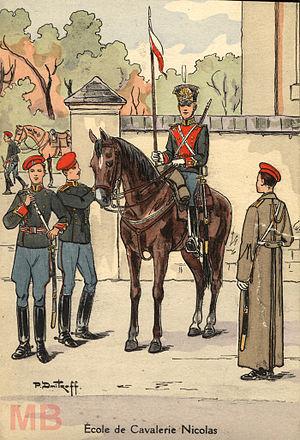
École de cavalerie Nicolas (Russie) Русский: форма юнкеров Николаевского кавалерийского училища, времен Первой мировой войны. открытка
Ievgueni Karlovitch Miller, né Eugen Ludwig Müller, est né le 25 septembre 1867 à Dvinsk, en Lettonie, et décédé le 11 mai 1939 à Moscou.
L’École de cavalerie Nicolas, en russe Николаевское кавалерийское училище, était une école militaire d'élite de la Russie impériale, située à Saint-Pétersbourg. Fondée le 9 mai 1823, elle fut une pépinière d'officiers, d'intellectuels et d'hommes politiques de la Russie du XIXᵉ siècle et du début du XXᵉ siècle.